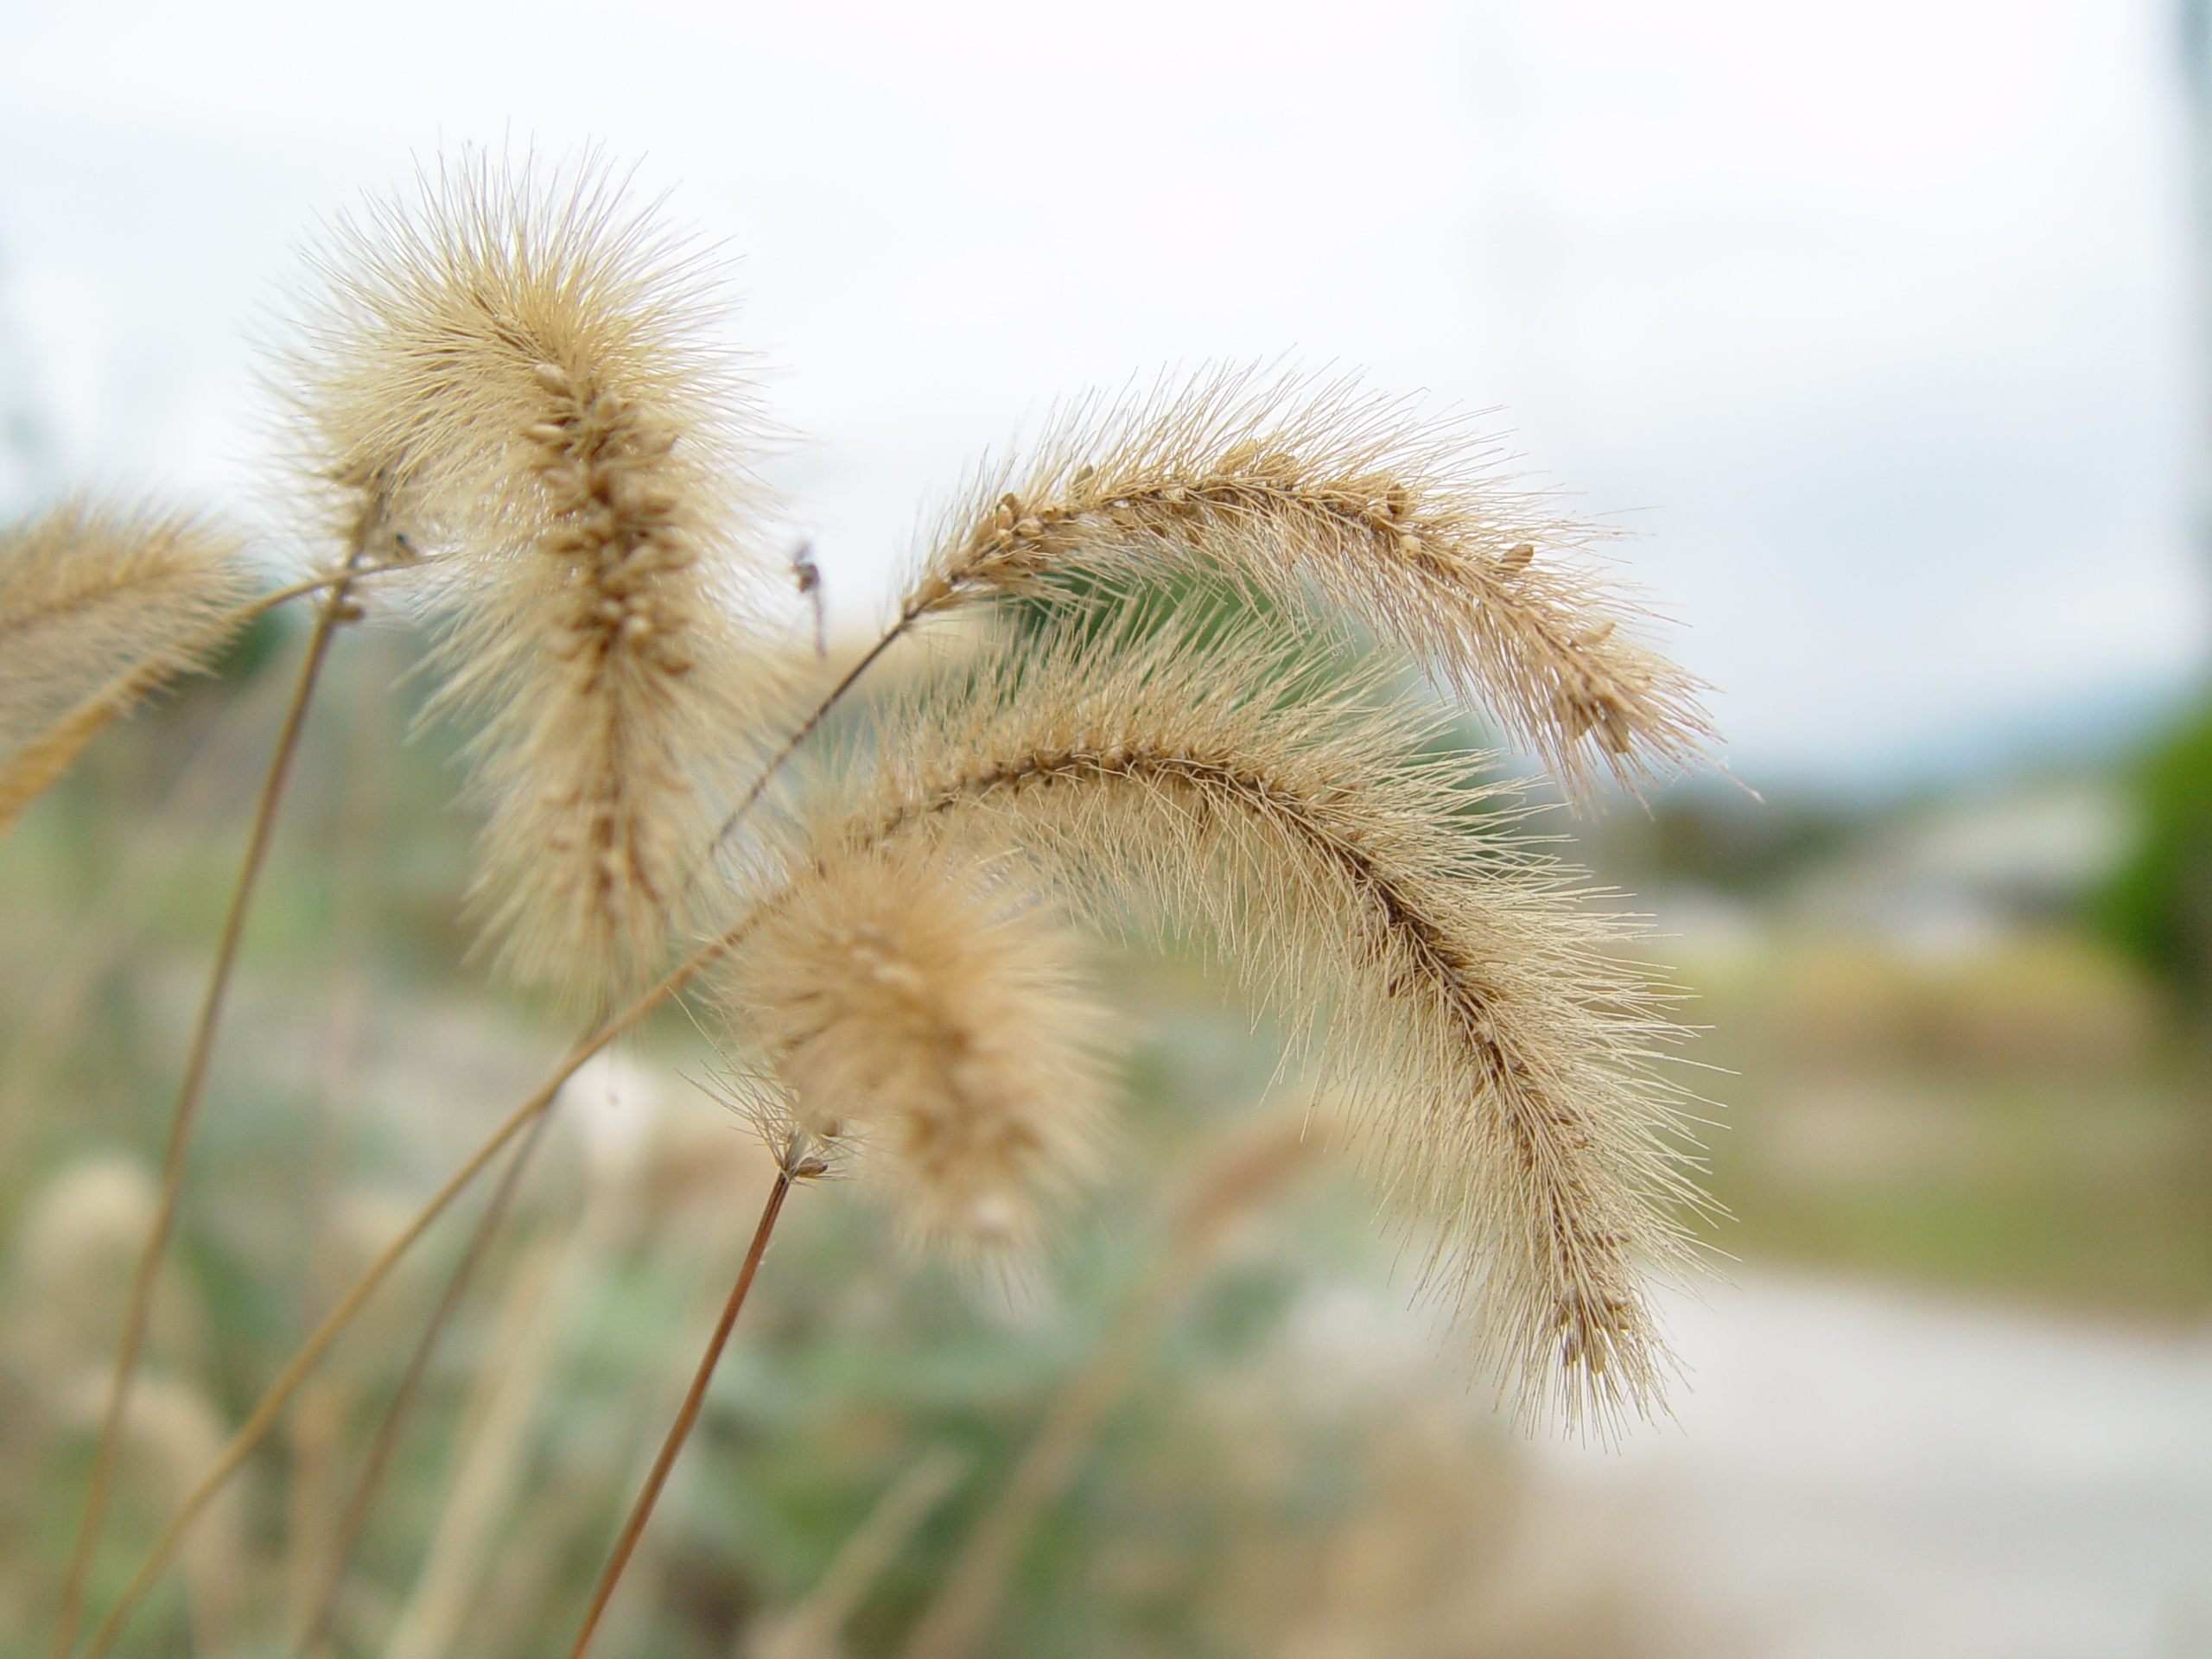
nature, grass, plant, field, prairie, flower, spring, botany, flora, pussywillow, close up, macro photography, flowering plant, foxtail, grass family, plant stem, land plant, thorns spines and prickles